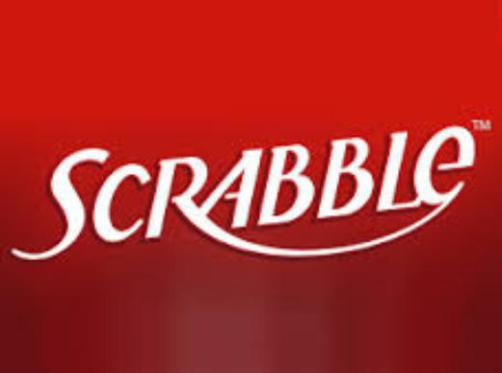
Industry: Leisure